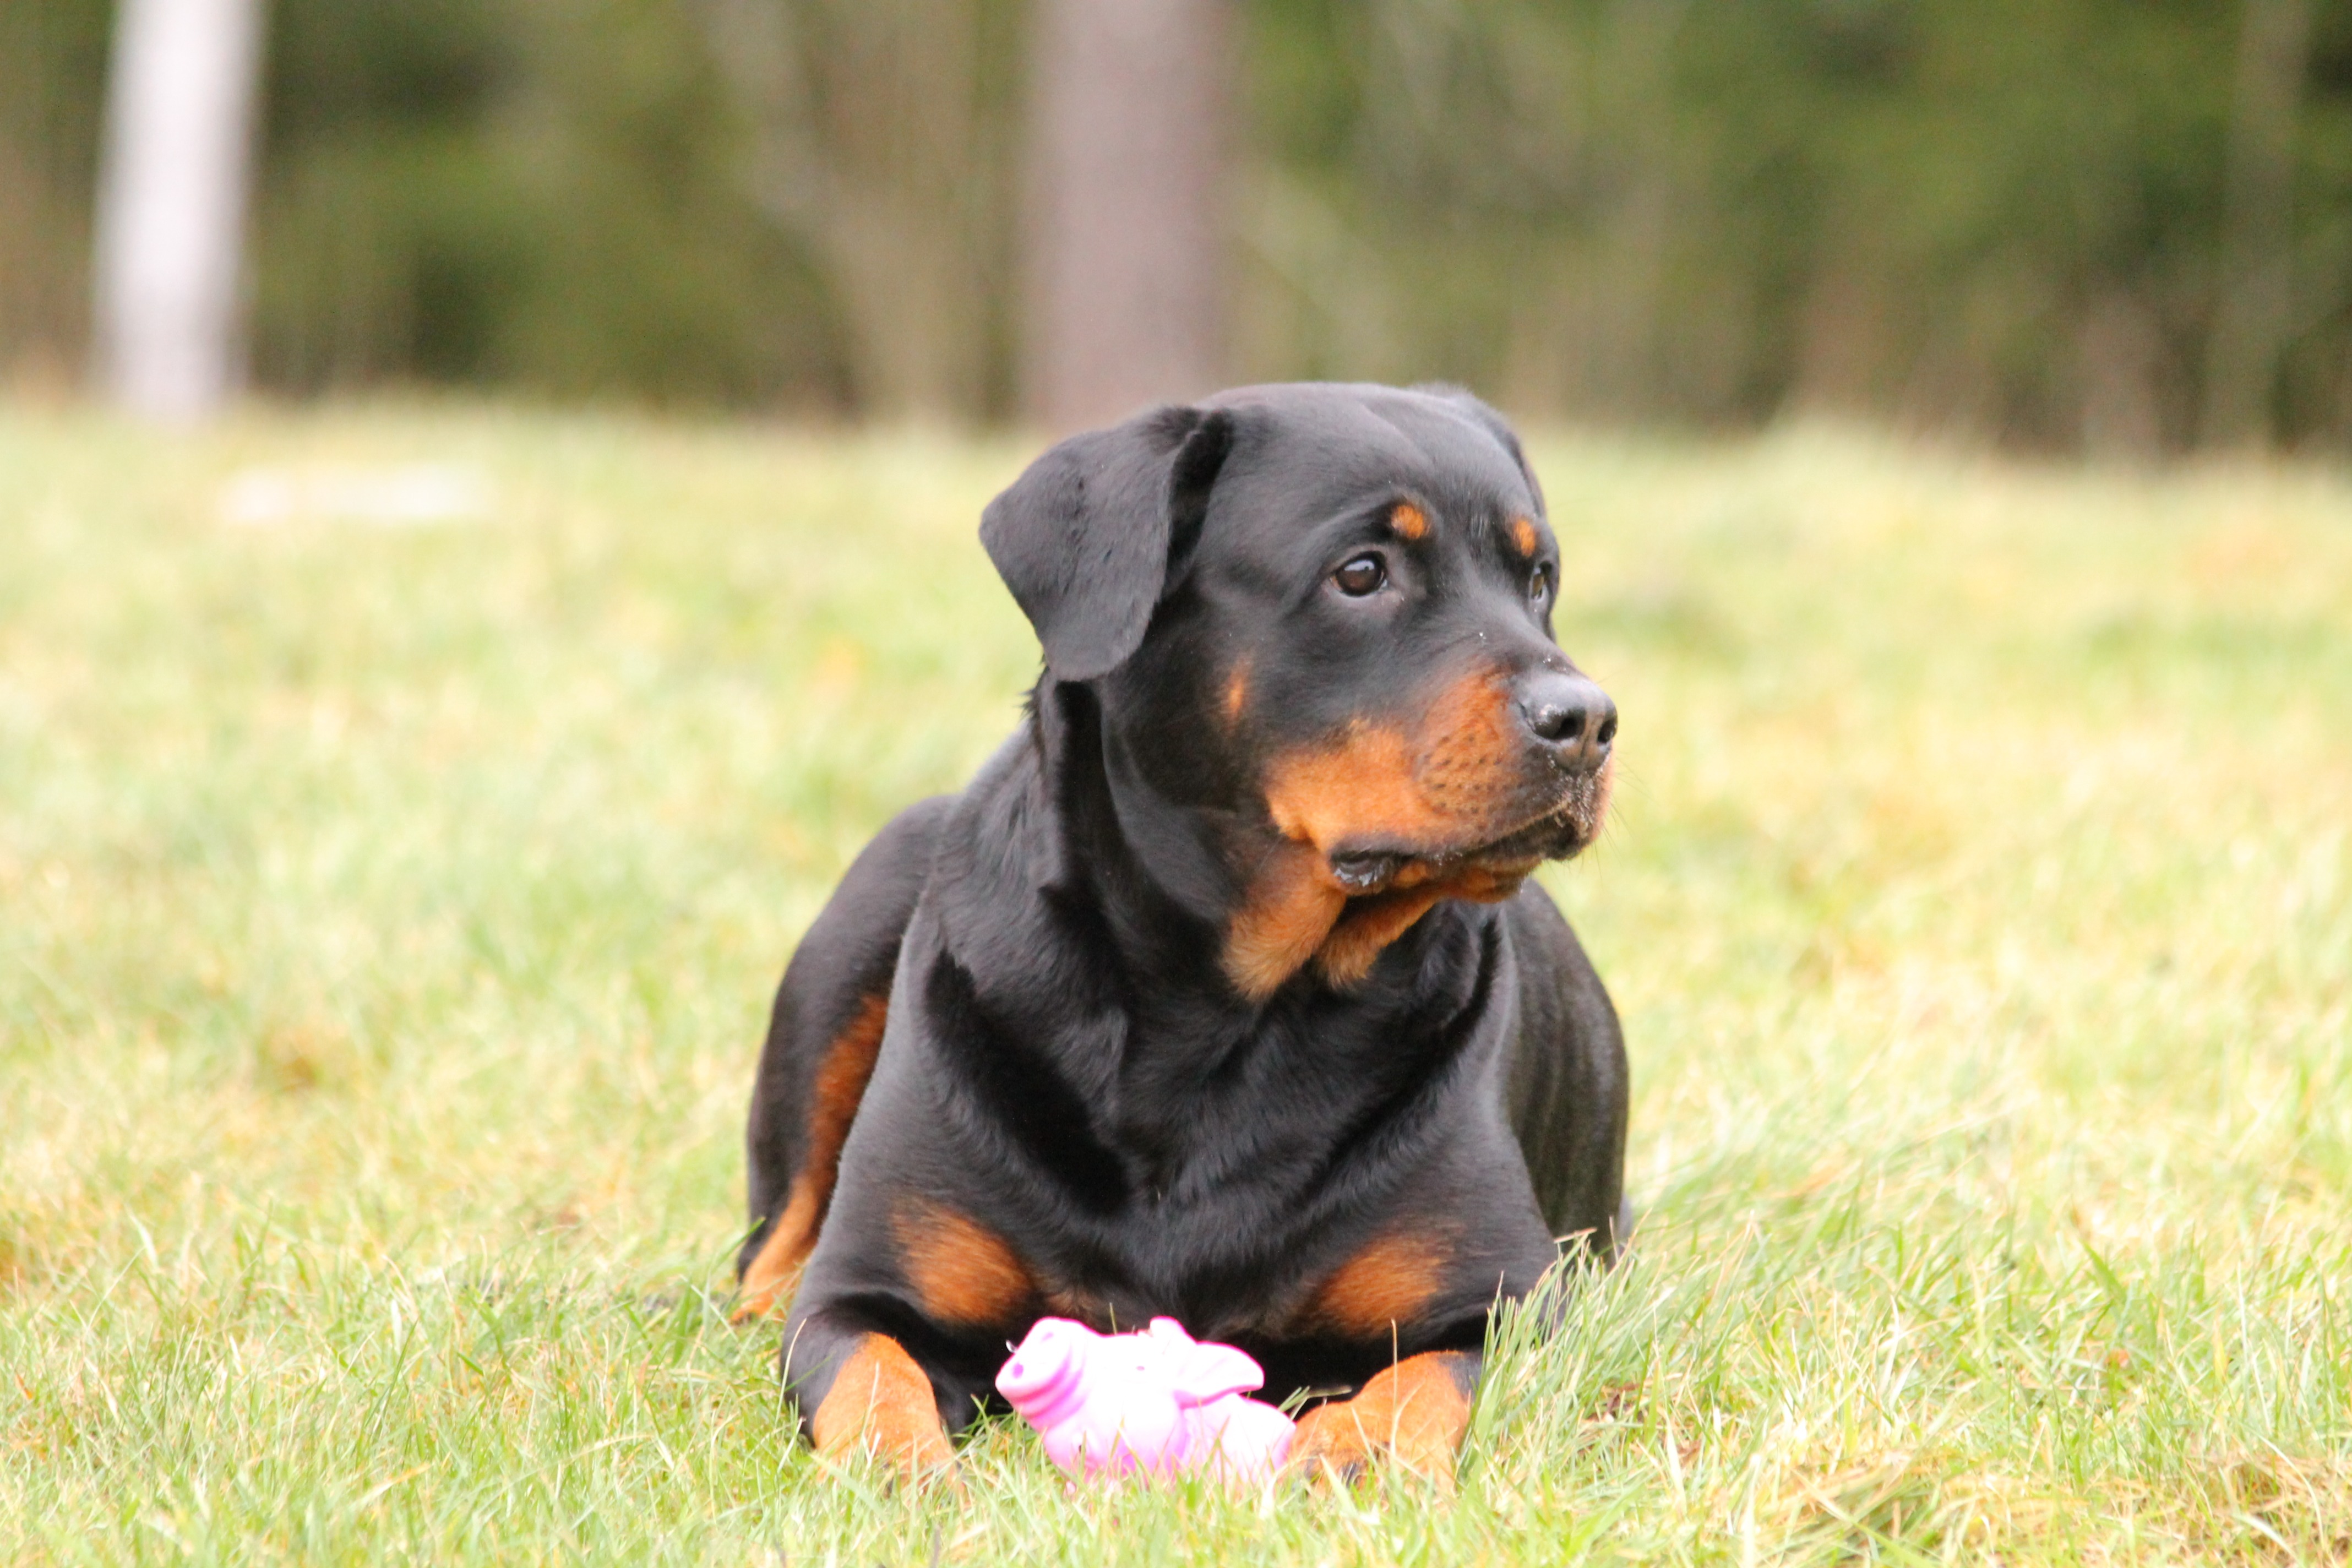
dog, mammal, vertebrate, huntaway, dog breed, rottweiler, dog lying, entlebucher mountain dog, dog like mammal, carnivoran, austrian black and tan hound, polish hunting dog, transylvanian hound, greater swiss mountain dog, appenzeller sennenhund